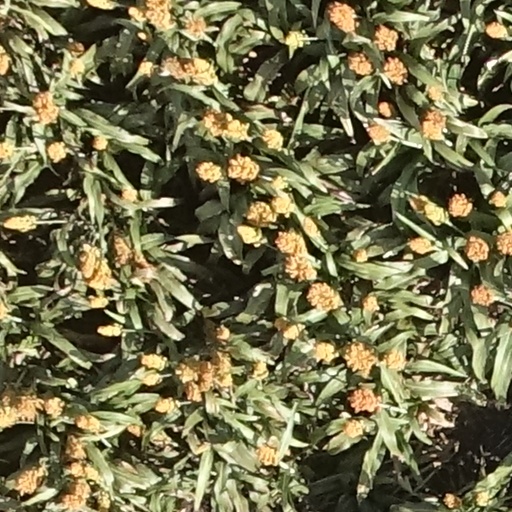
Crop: sorghum